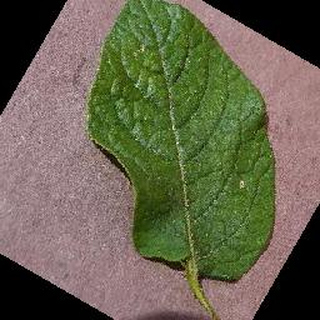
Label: healthy_potato